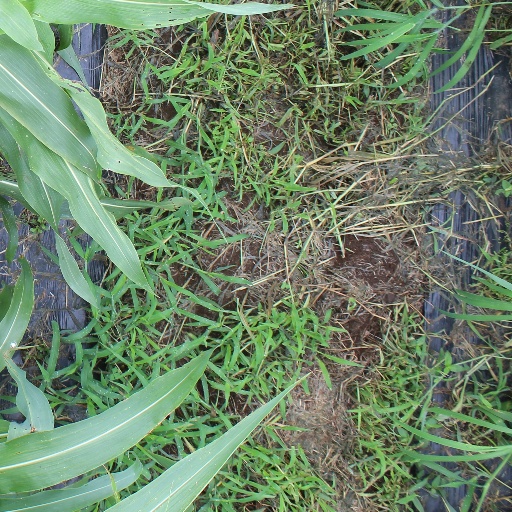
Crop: sorghum